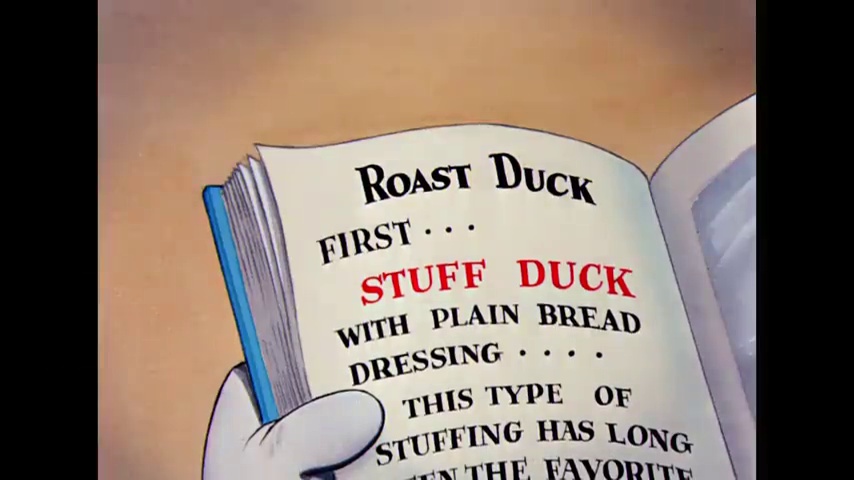
Portrait style: Cartoon Portrait